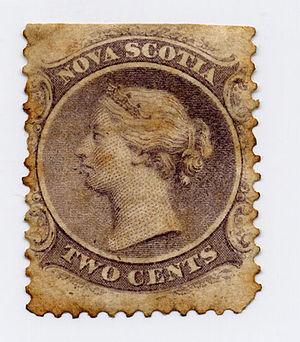
Dokumentskader
Dokumentskader er forskellige typer skader på dokumenter − papir, bøger, frimærker, certifikater, arkivalier, kort, fotografier, illustrationer m.m. − der kan opstå af forskellige grunde: brand, oversvømmelser, skadedyr, svampe, særlige blæktyper, syreholdigt papir og almindelig slitage.